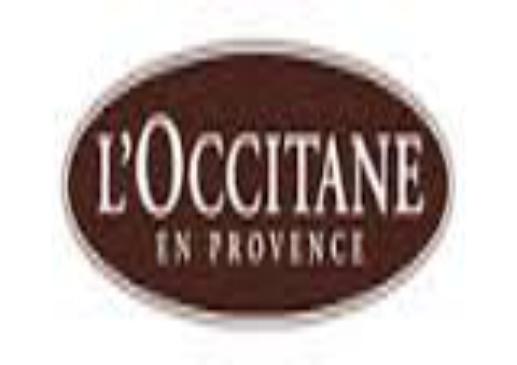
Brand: L'Occitane en Provence
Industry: Necessities